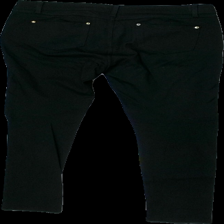
View: back
Type: Tights
Category: Ladies
Brand: Not in the list
Brand text on label: Miss anna
Colors: Black
Material: 100% Cotton
Cut: Regular
Size: 42
Price range: 50-100
Recommended usage: Reuse
Description: Black tights  with zipper details